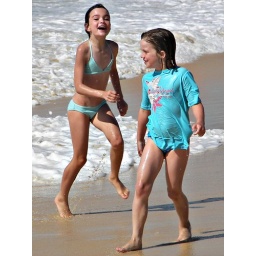
These two girls were crazy enough to go swimming in the cold water but I wasn't.